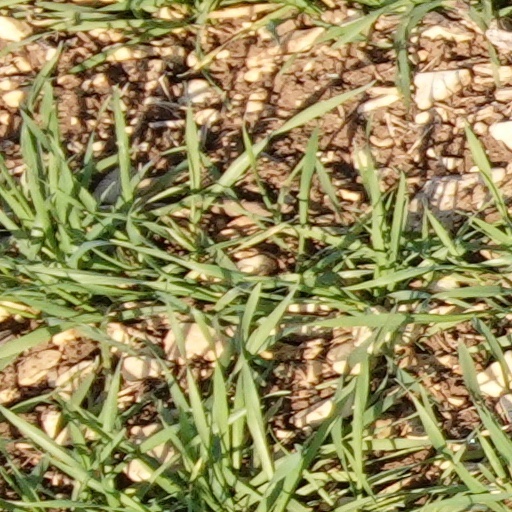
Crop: wheat